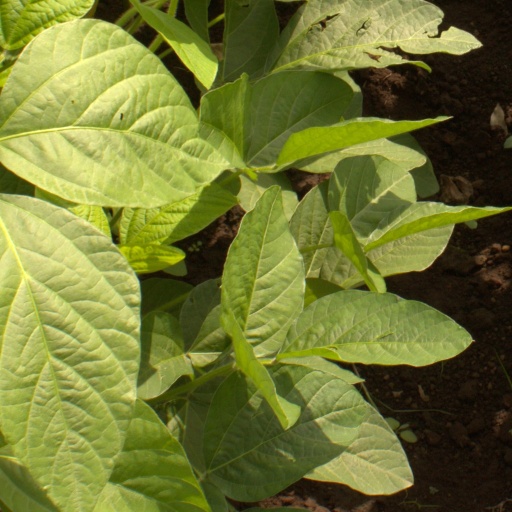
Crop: soybean